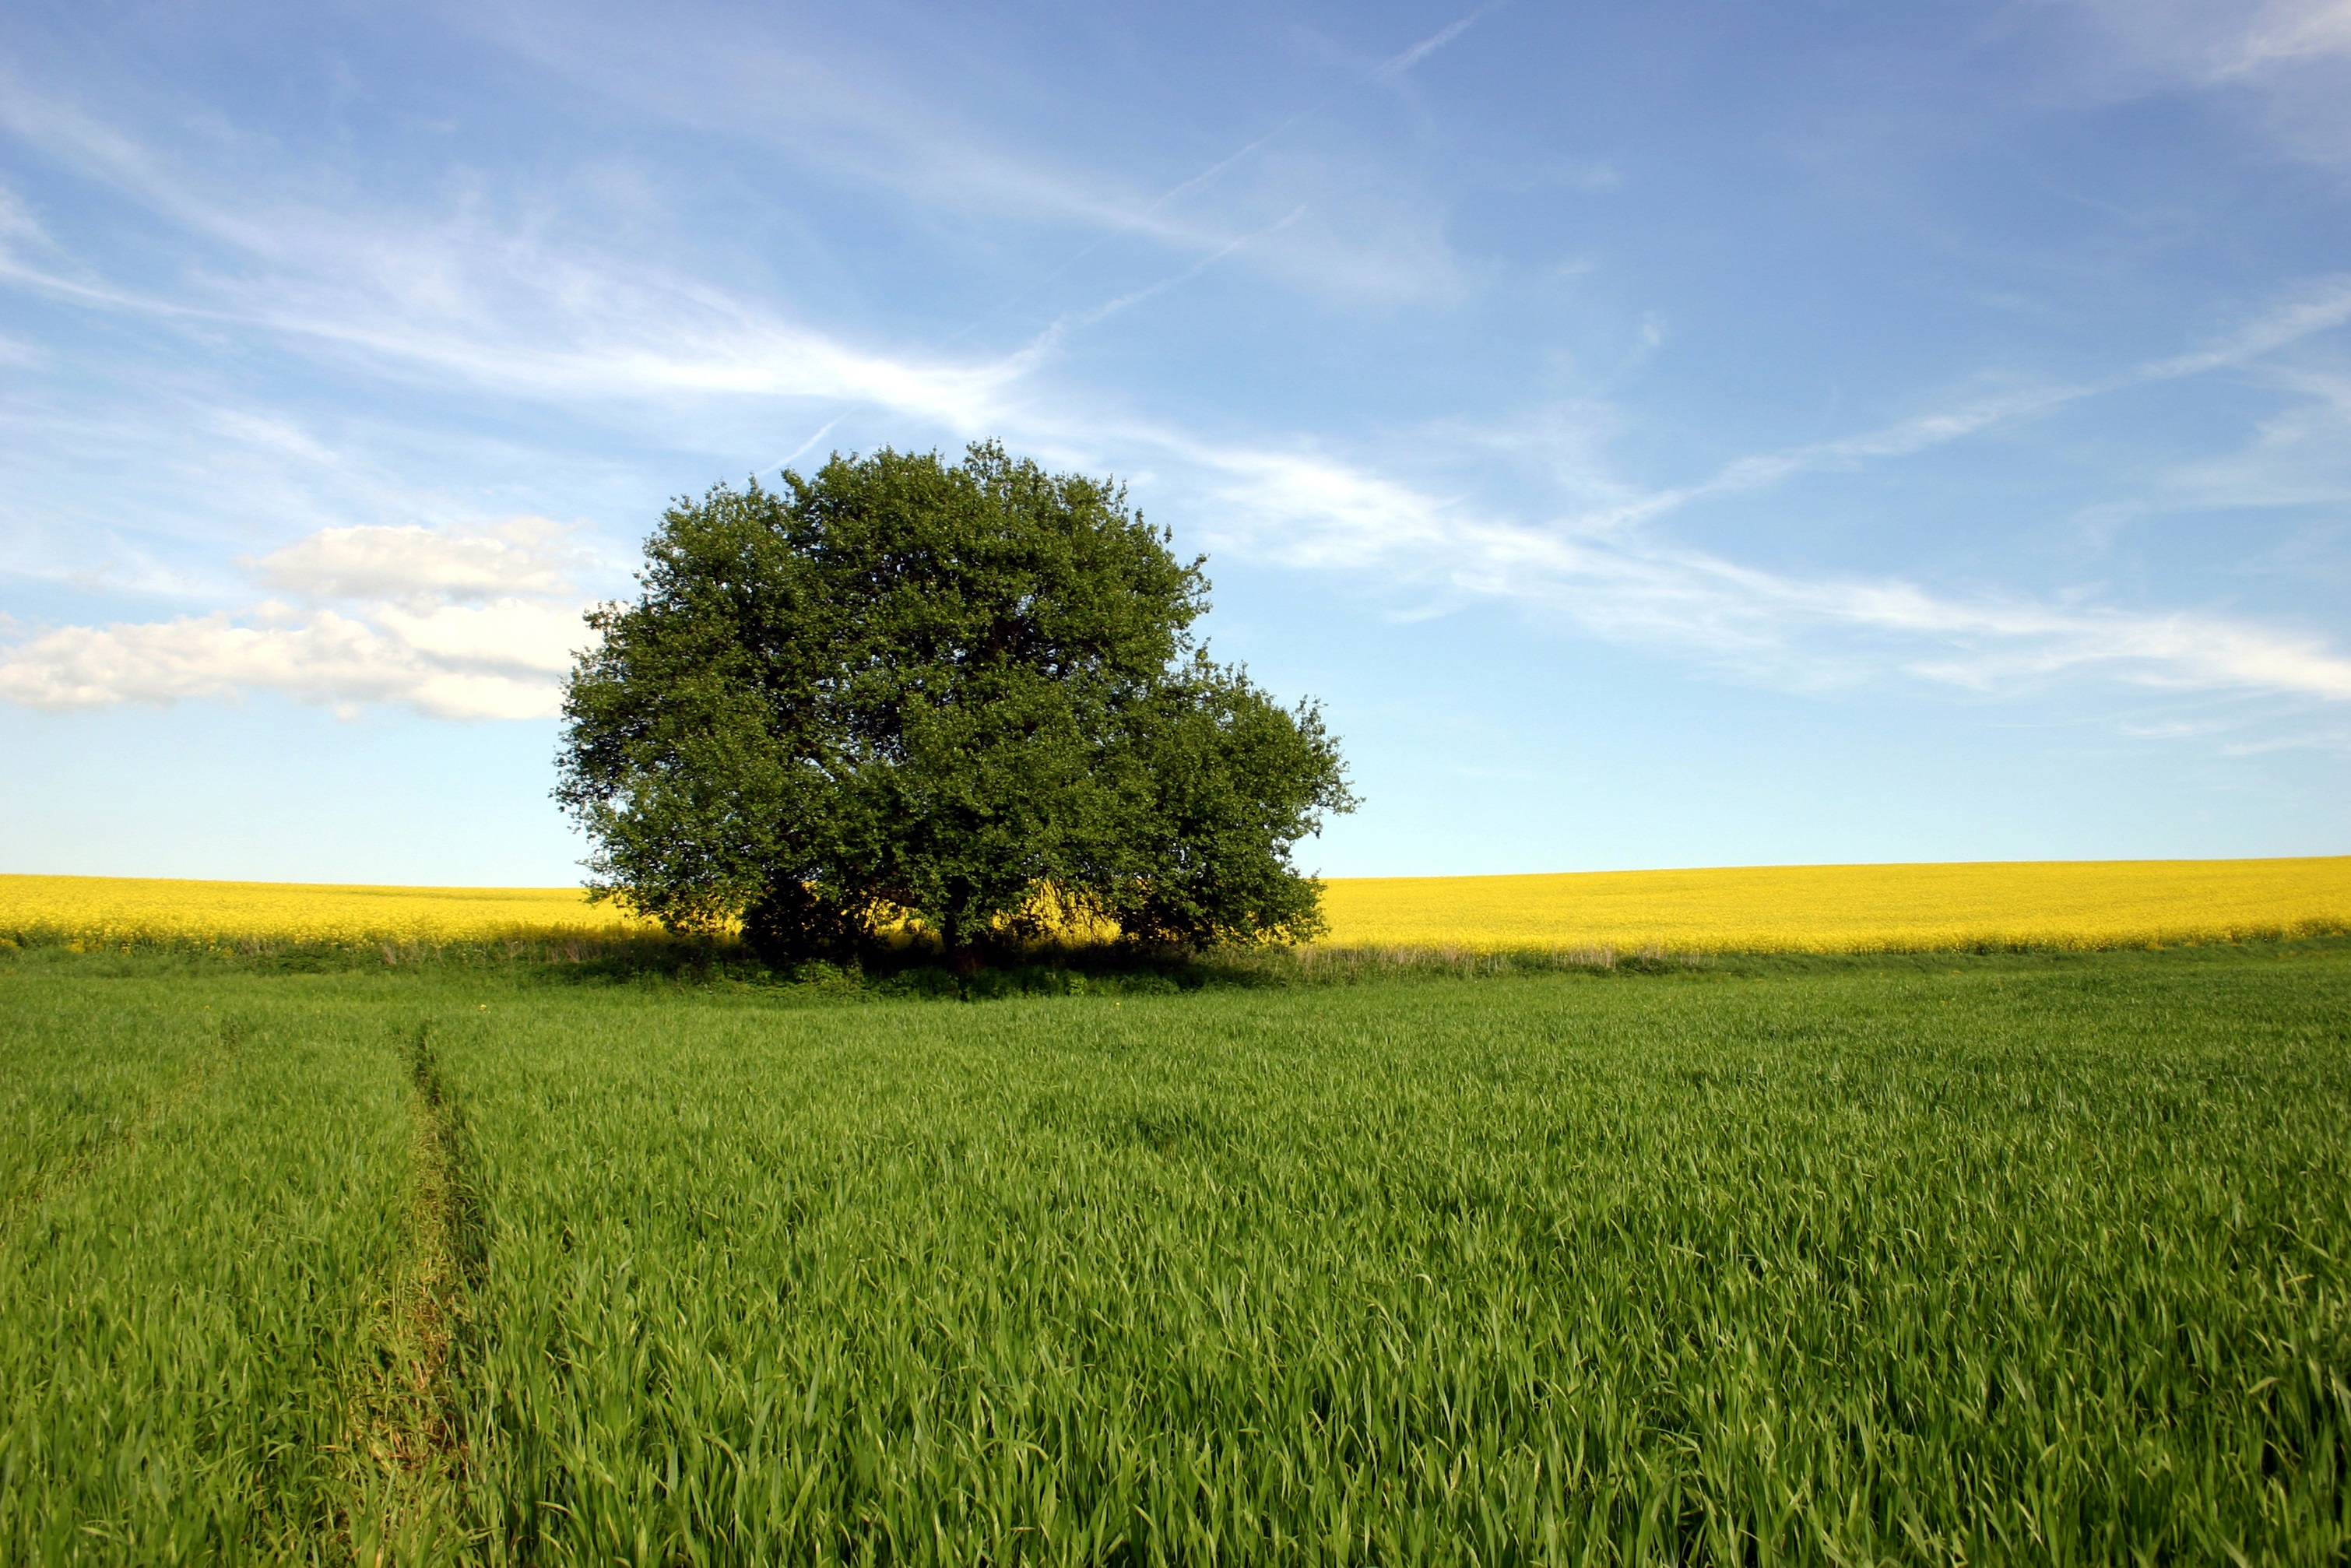
landscape, tree, grass, horizon, cloud, plant, sky, field, lawn, meadow, wheat, prairie, sunlight, hill, food, spring, produce, crop, pasture, agriculture, plain, rapeseed, grassland, habitat, canola, ecosystem, brassica, rape, the sky, slovakia, steppe, rural area, paddy field, flowering plant, natural environment, grass family, land plant, mustard plant